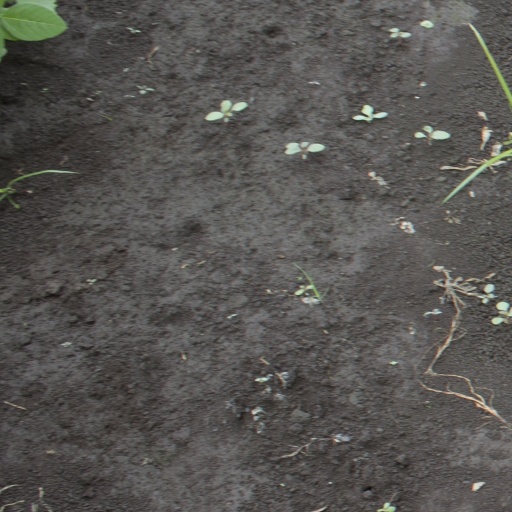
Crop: soybean